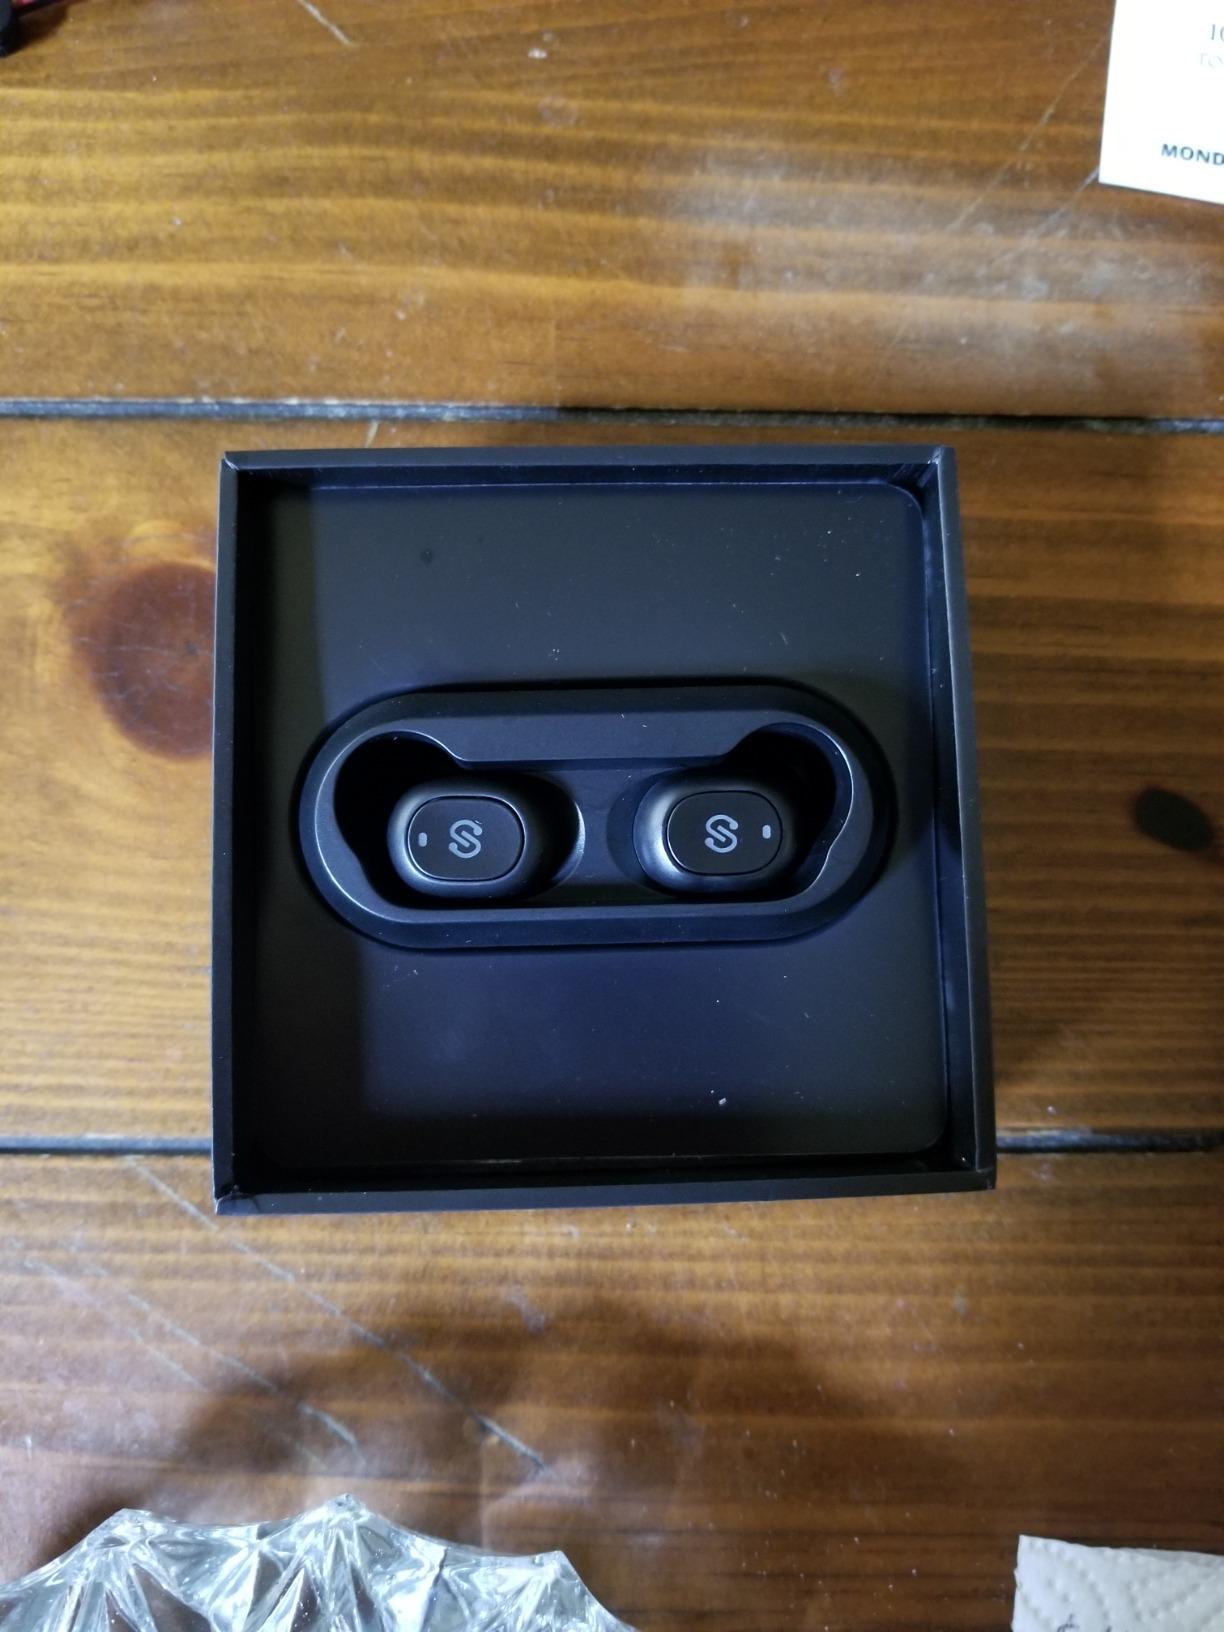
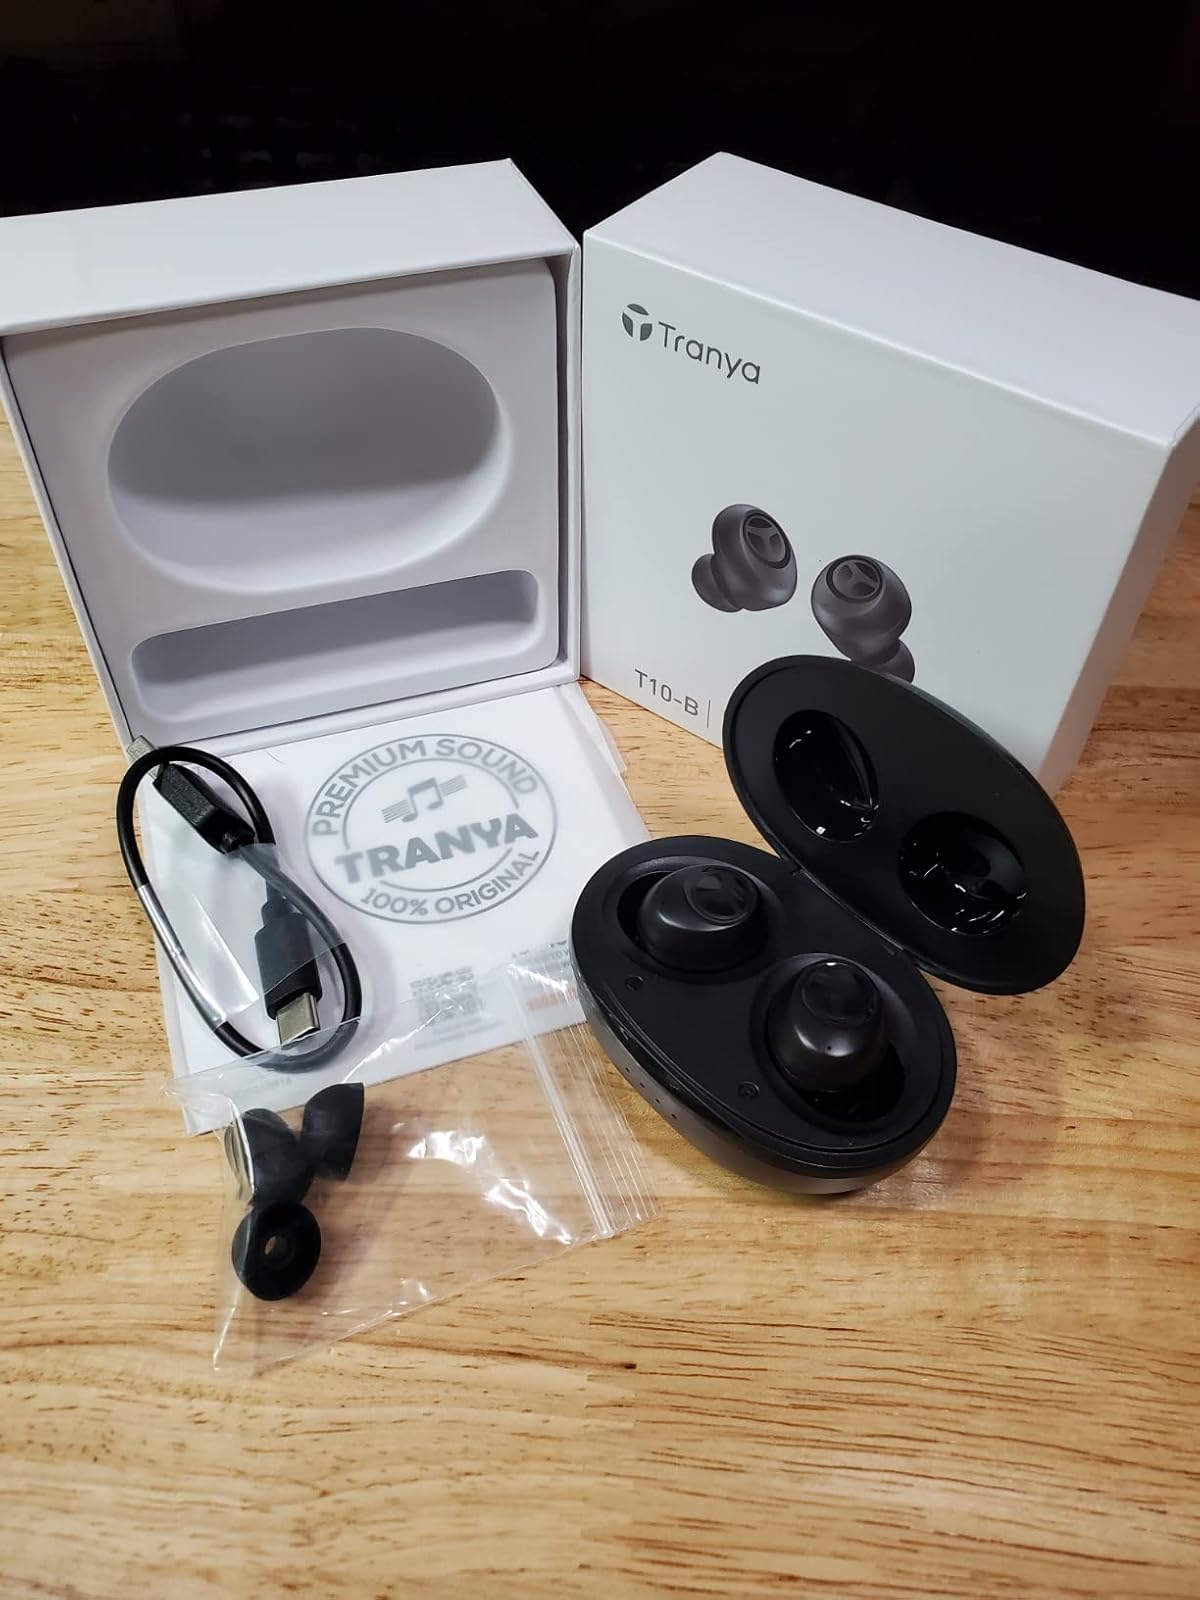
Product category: earbuds
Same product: no